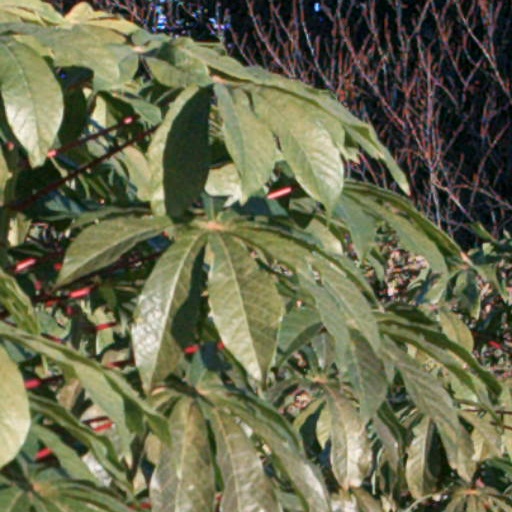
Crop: cassava